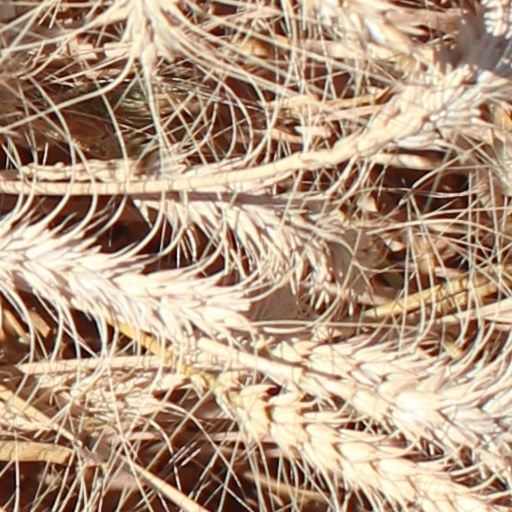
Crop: wheat